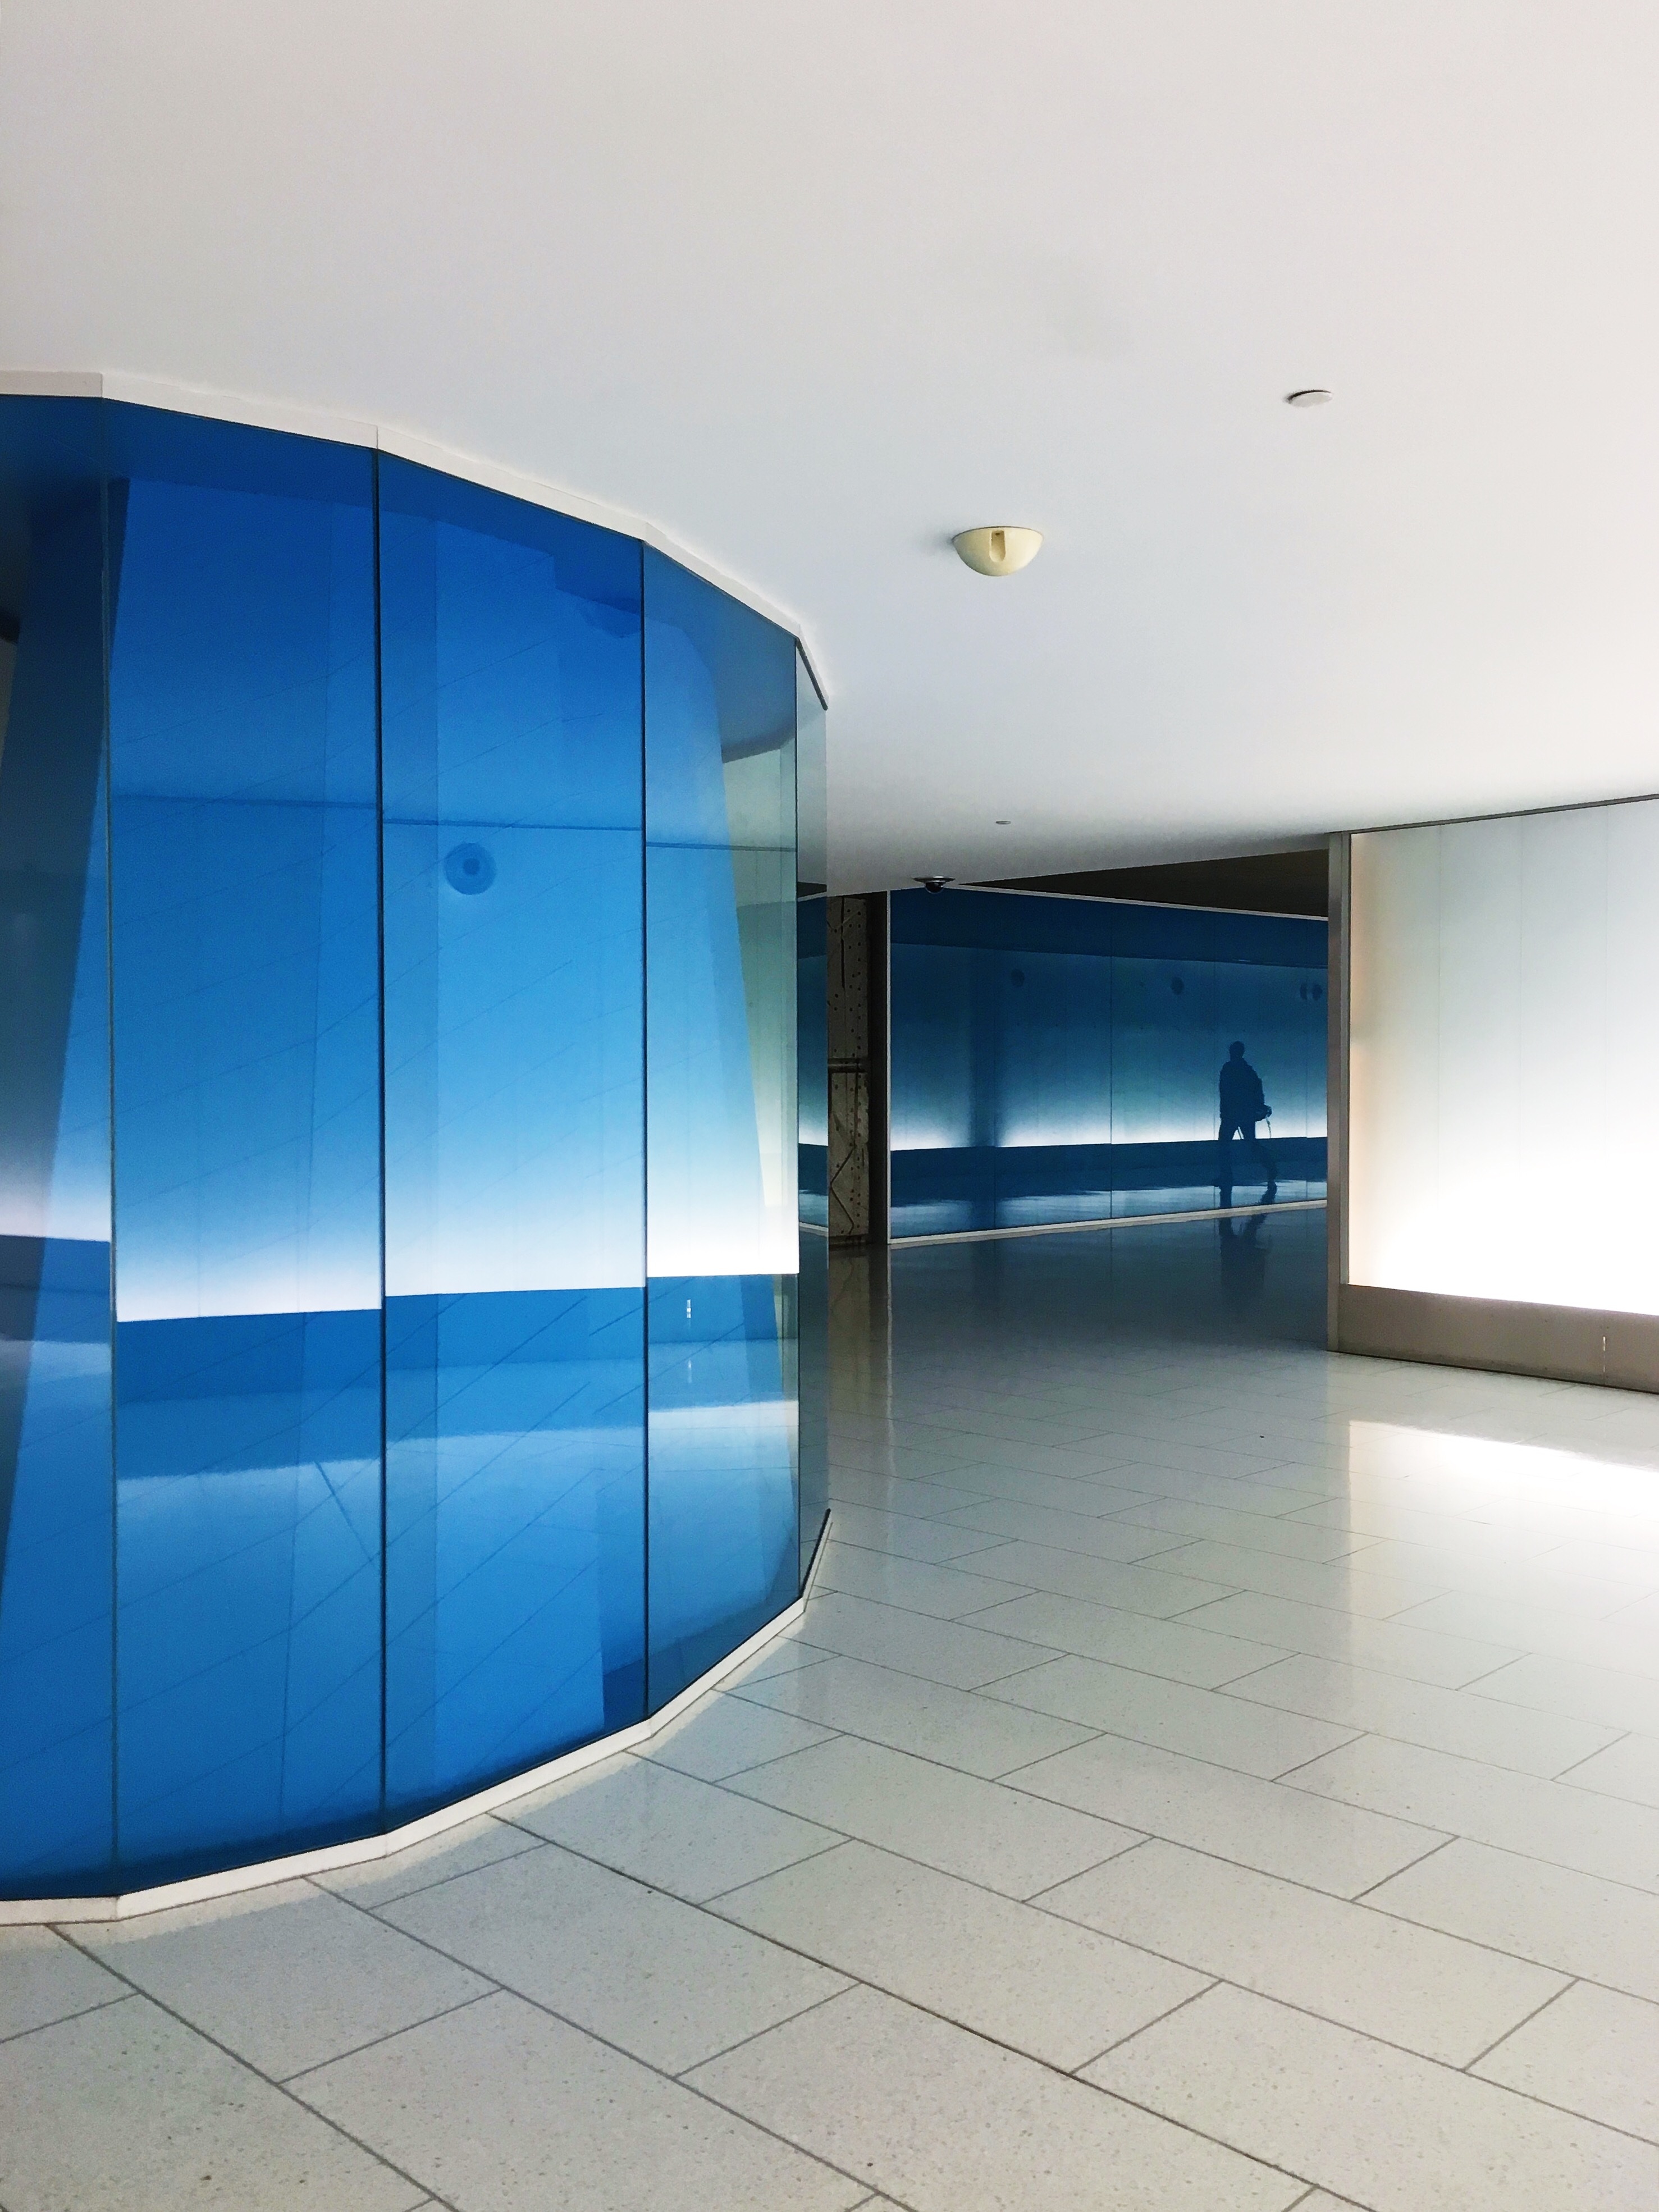
architecture, house, floor, wall, hall, facade, property, professional, furniture, room, interior design, design, headquarters, real estate